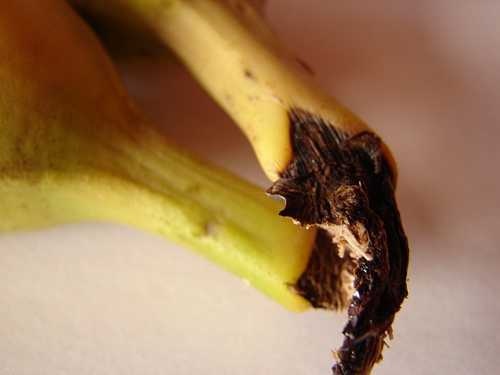
Label: Banana